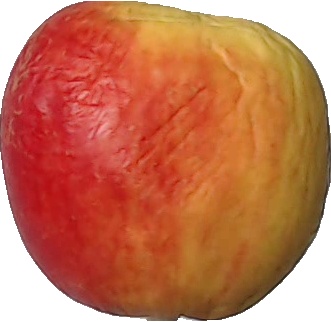
Label: apple_red_yellow_1